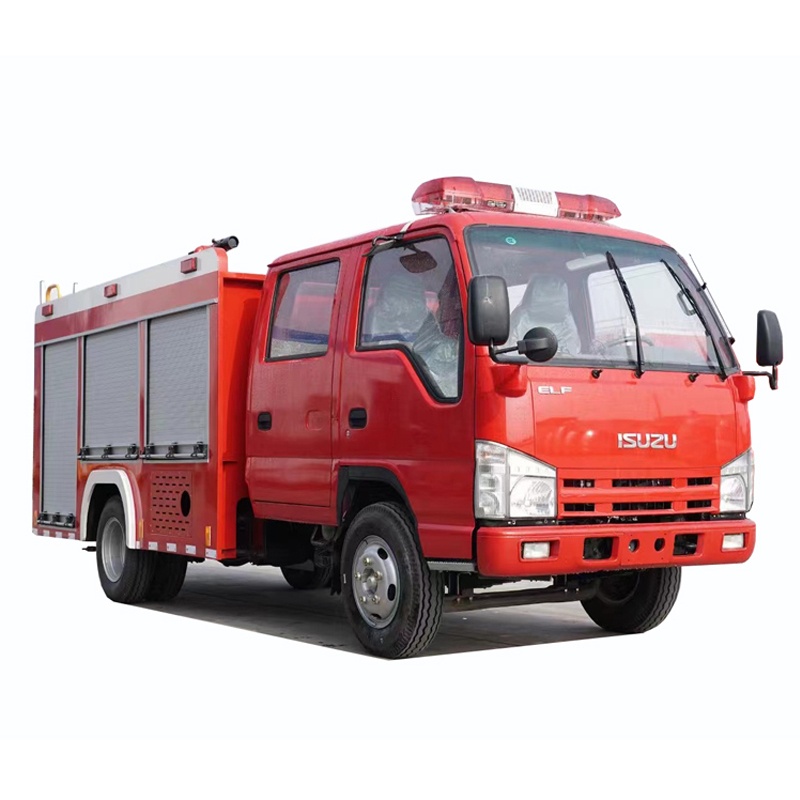
ISUZU 4X2  2000L water tanker fire truck
The fire truck is composed of a chassis, equipment box, tank body, fire power transmission system, fire hydraulic system, fire intelligent control system, electrical system, auxiliary lighting device, etc. The biggest characteristics of fire trucks are flexibility, good handling, and easy maintenance. It can be widely used in public security fire brigades, factories, mining enterprises, communities, townships, forests, and other places, and can quickly extinguish initial fires. Model: CLW5070GXFSG20/QL Volume: 2000L Total Weight: 6700kg Curbe Weight: 4325kg Size of Outter: 6100*1960*2660(mm) fire pump: CB10/20 WheelBase: 3360mm Tire Size: 7.00R16 Transmission: 5-Speed Tire Number: 6+1 Front/Rear Axle: 2.5T/4.8T Brake System: Air Brake Fuel Type: Diesel Emission Standard: Euro 6 Engine Model: 4KH1CN6LB Power: 88kw/120HP Displacement: 2999ml
Brand: Chengli Special Automobile Co.,Ltd
Category: Vehicles & Parts > Vehicles > Motor Vehicles > Service & Utility Vehicles > Emergency Vehicles > Fire Trucks